Mojave Road

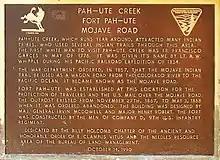
Mojave Road Plaque

The land was ceded from Mexico to the US in 1848 following the Mexican–American War. In early 1858 the Mohave Trail became the Mojave Road, a wagon road connected to the newly pioneered Beale's Wagon Road across northern New Mexico Territory from Fort Defiance to Beale's Crossing on the Colorado River where it linked up with the Mojave Road. This ran from the Colorado crossing to where it left the Mojave River, west of the vicinity of modern Barstow. Wagon trains of settlers coming west on the Santa Fe Trail soon followed Beale's Wagon Road and the Mojave Road into Southern California. Beale's road was shorter than the route via the more southern Southern Emigrant Trail and it was cooler in summer, snow-free in winter, had better forage, and was better watered. Soon hostilities began between the Mohaves and the settlers, triggering the Mohave War.